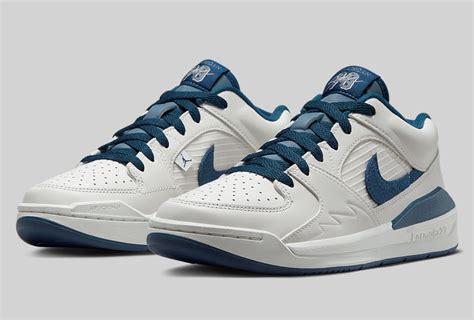
Brand: Jordan
Model: Stadium 90